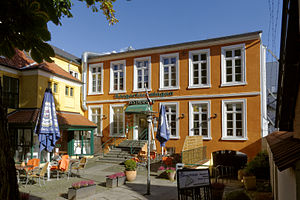
Borgerforeningen (Flensborg)
Borgerforeningens købmandsgård i Flensborg midtby
Borgerforeningen er en dansksindet liberal forening som blev stiftet den 12. maj 1835 i Flensborg. Bag stiftelsen stod byens liberale kræfter. Da den liberale bevægelse splittedes i et dansk og et tysk parti, blev Borgerforeningen efterhånden samlingssted for byens dansk-orienterede og dansk-loyale borgere. I 1844 erhvervede foreningen ejendommen på Holmen 17 og opførte i haven en tværbygning til foreningens formål. Her mødtes byens og omegnens danske til fester, baller, teater eller koncerter. Der blev også oprettet et bibliotek. I 1846 og i 1847 var Christian 8. gæst i Borgerforeningen. Også Frederik 7. var i 1800-tallet flere gang gæst i foreningens kongesal, når han opholdt sig på Lyksborg Slot. Til foreningens kendte medlemmer hørte professor Christian Paulsen, rigsdagsmand Gustav Johannsen og Flensborgs danske overborgmester J.C. Møller. Under 2. verdenskrig deltog restaurantens forpagter Hanni Matthiesen aktiv i modstandsbevægelsen og smuglede våben og og sprængstof over den dansk-tyske grænse.